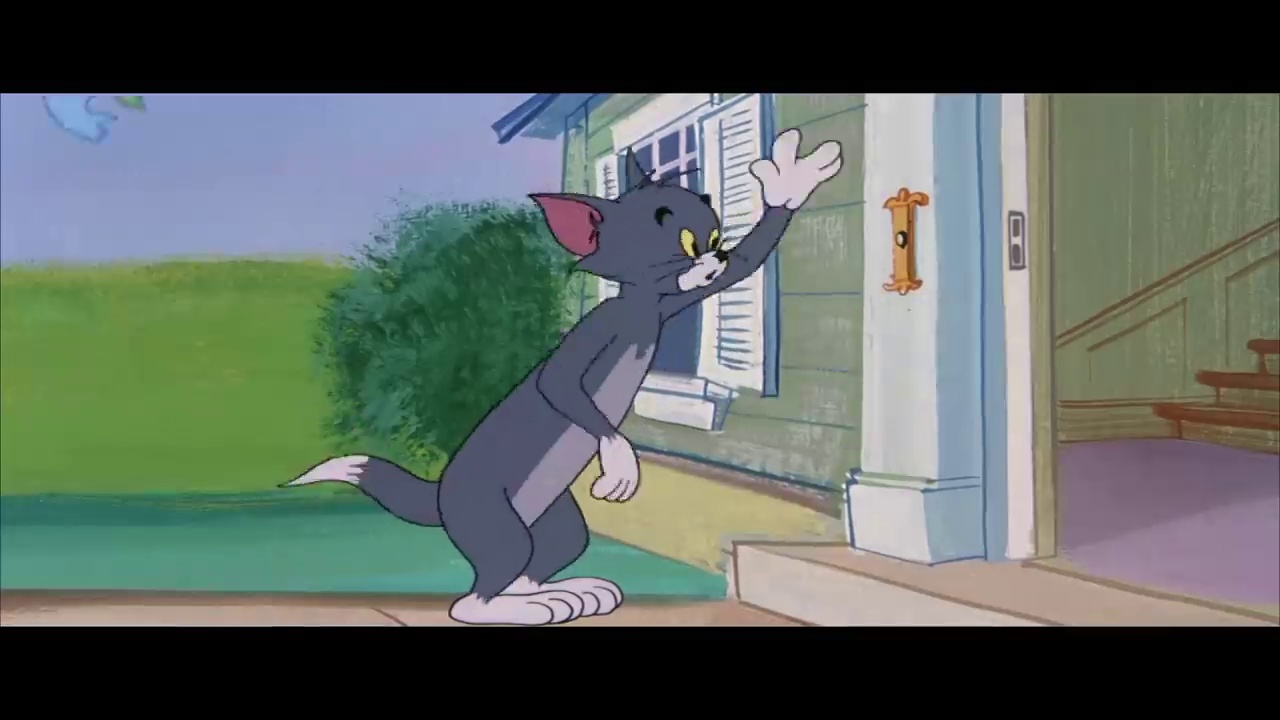
Portrait style: Cartoon Portrait